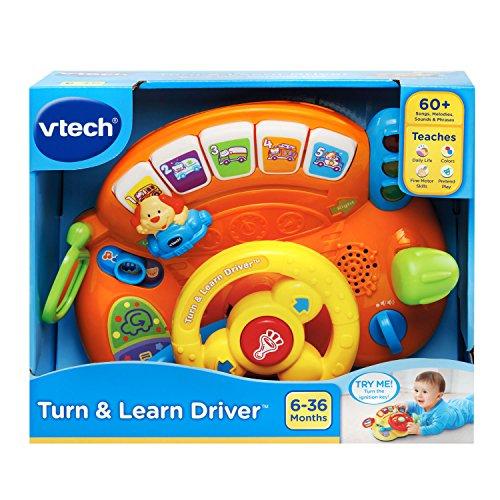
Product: VTech Turn & Learn Driver Amazon Exclusive
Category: Toys & Games | Kids' Electronics | Electronic Learning Toys
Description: Baby driving toy includes 3 play modes so your little toddler driver can learn in animal, driving, and music mode.
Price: $14.99
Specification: ProductDimensions:10.8x8.9x4.4inches|ItemWeight:1.44pounds|ShippingWeight:1.9pounds(Viewshippingratesandpolicies)|ASIN:B012C8L010|Itemmodelnumber:80-166660|Manufacturerrecommendedage:6month-3years|Batteries:2AAbatteriesrequired.(included)